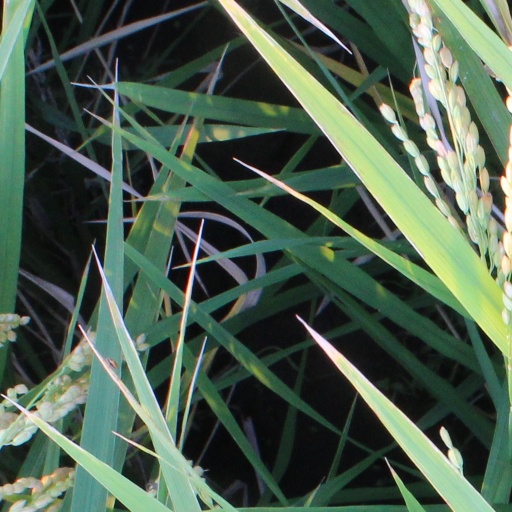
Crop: rice